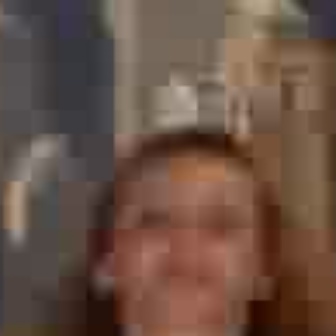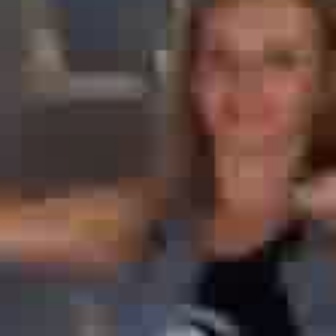
  Please identify the target specified by the bounding box [111,171,253,314] in the first image and locate it in the second image. Return the coordinates in [x_min,y_min,x_max,y_max] format.
Answer: [189,17,313,141]